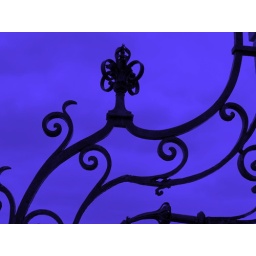
Just playing around with some photo editing to make this dark sky which helps the fence pop